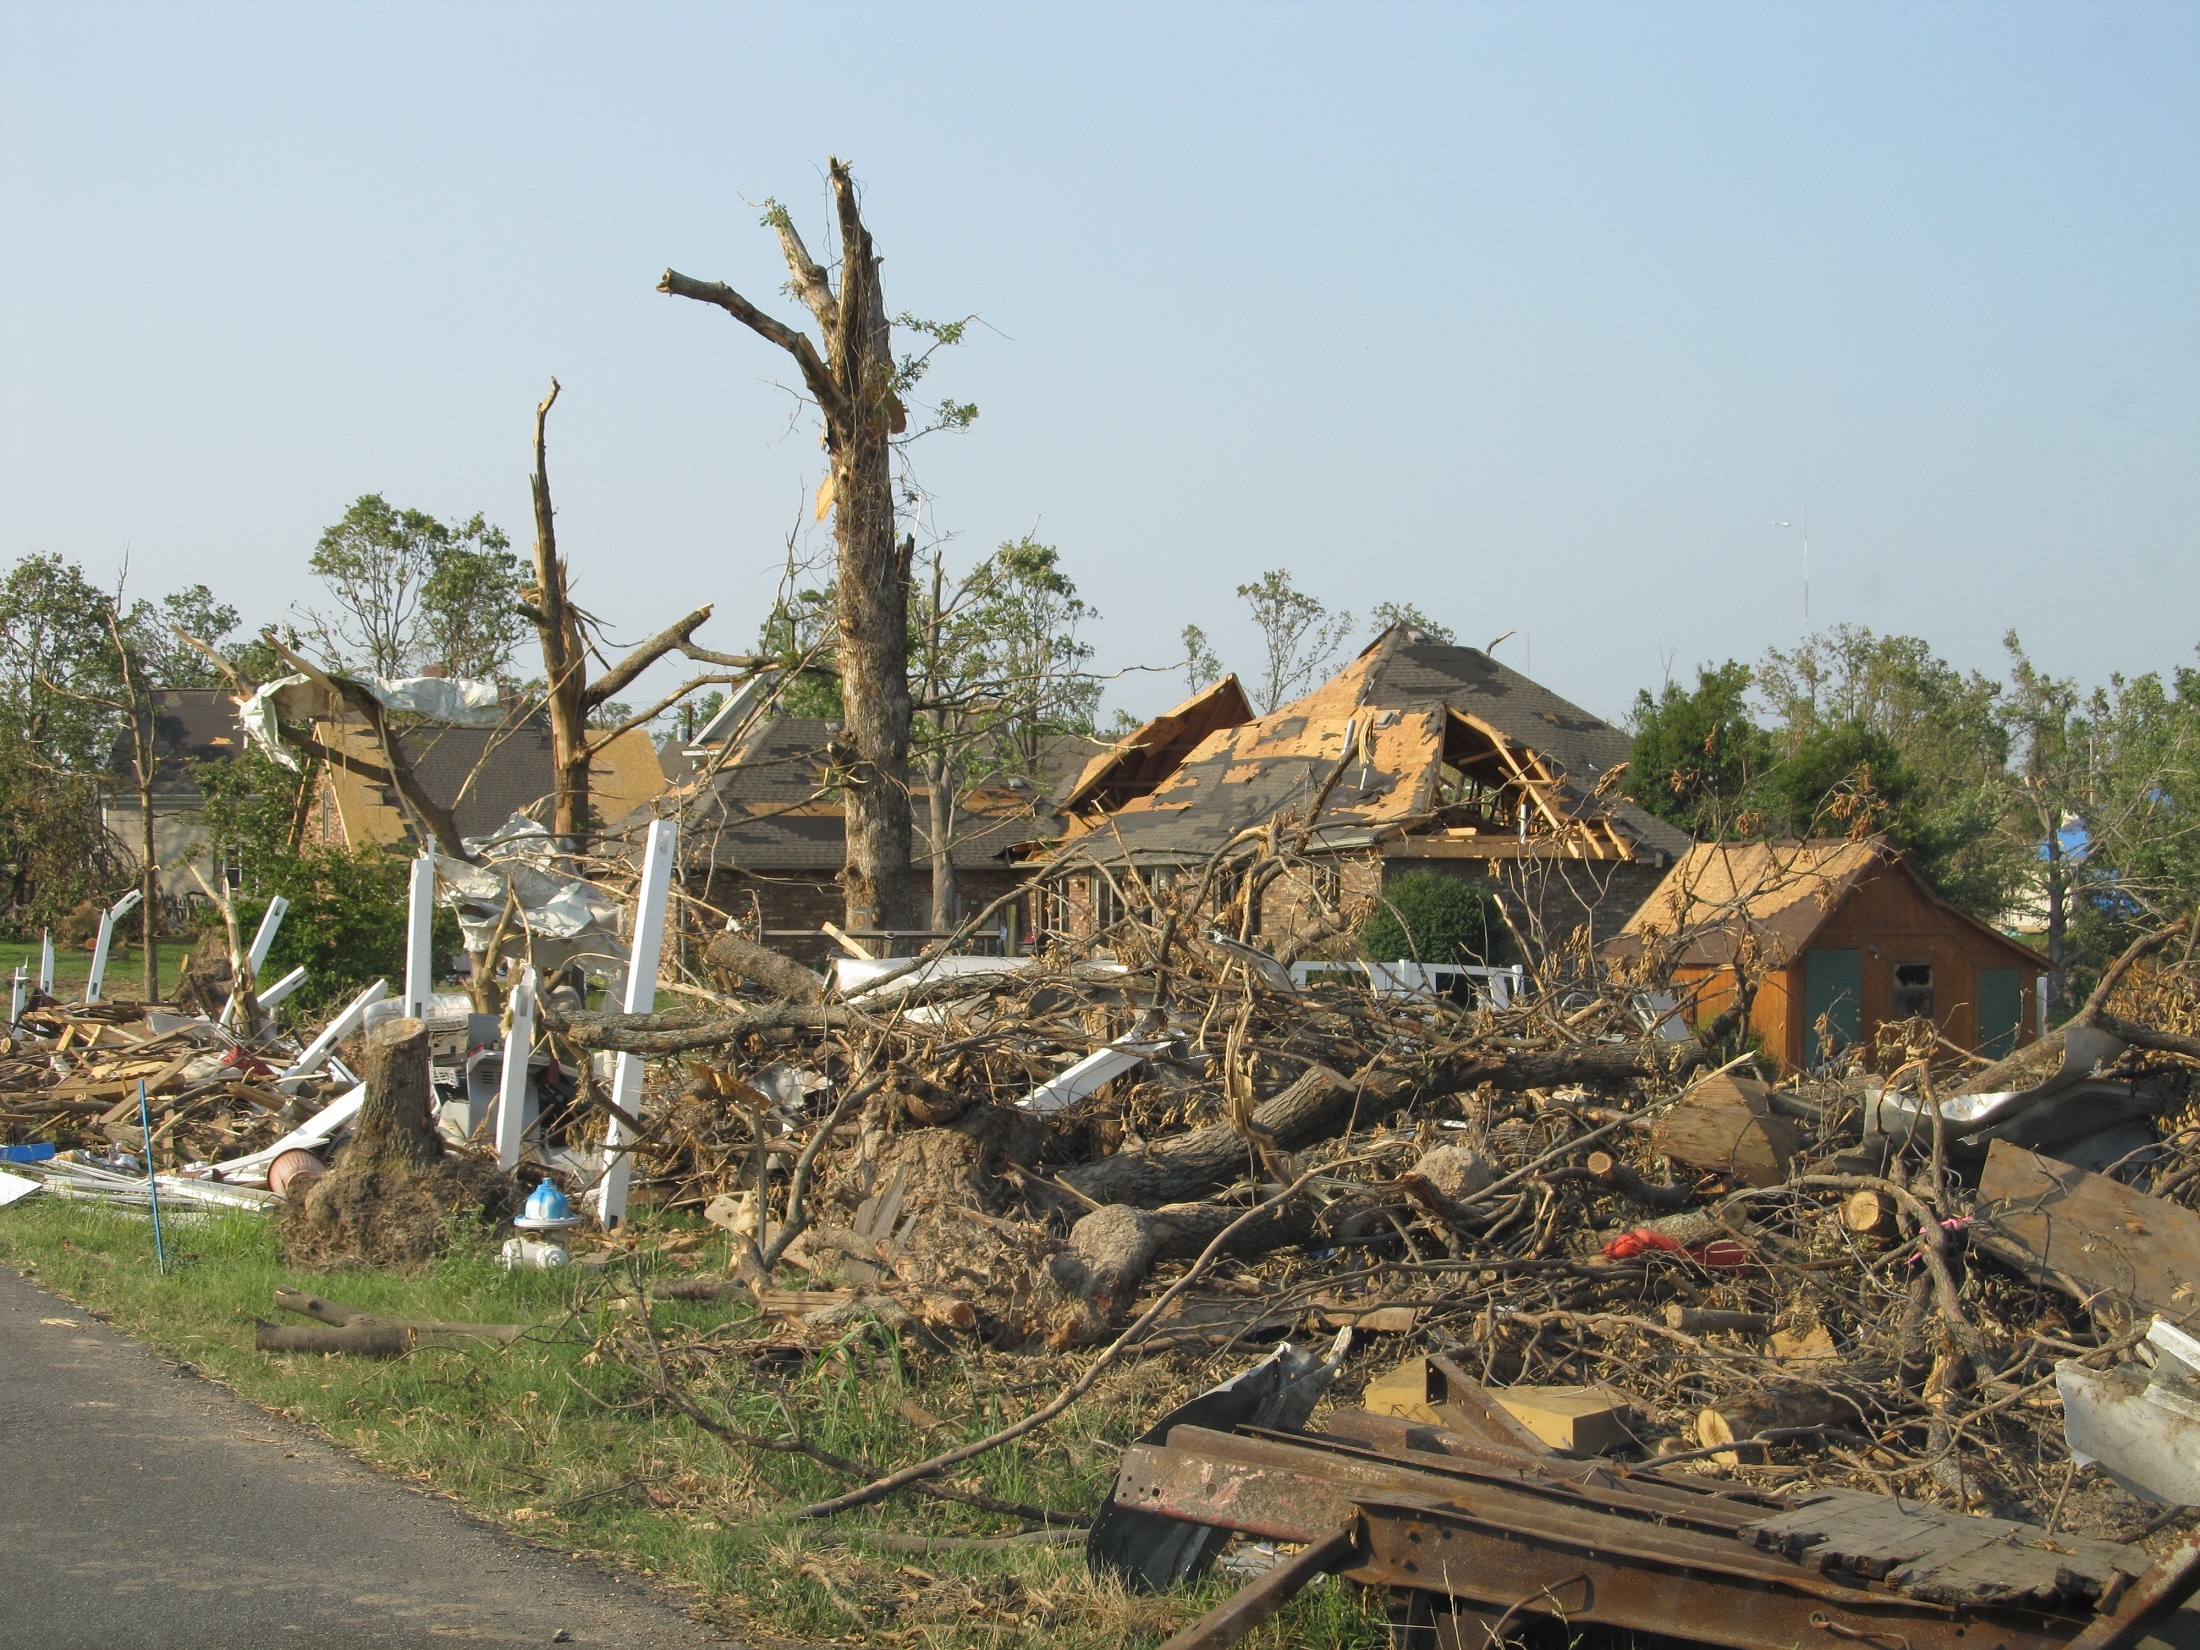
nature, sky, ground, house, wind, roof, home, natural, destroyed, wreckage, tornado, outdoors, ruins, disaster, destruction, damage, demolition, debris, rebuild, devastation, scrap, emergency, force, powerful, missouri, demolished, shredded, joplin, debarked, mangled, geological phenomenon